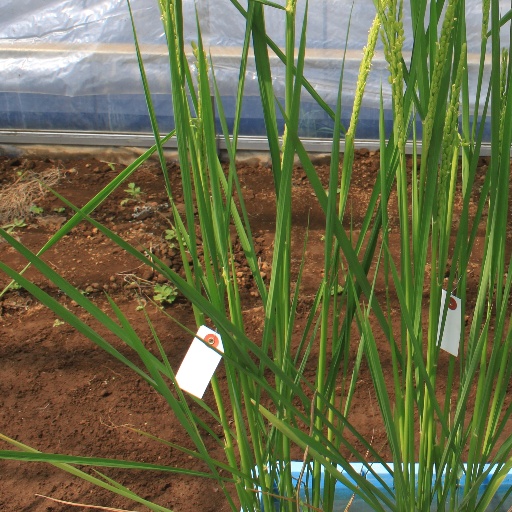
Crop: rice